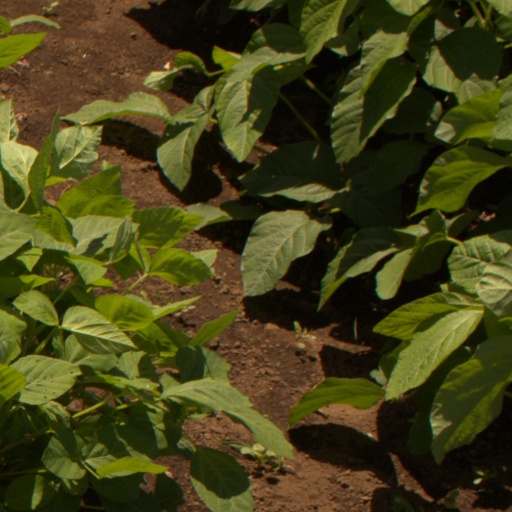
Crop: soybean